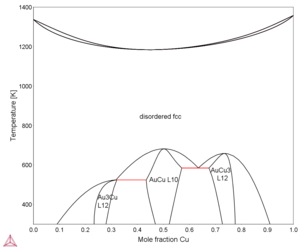
Diagramme de phase de l'alliage or-cuivre, retracé à partir de: SSOL4.9 (2004-2008), SGTE (Scientific Group Thermodata Europe) General Alloy Solutions Database, et de l'article d'origine: (B Sundman, SG Fries, and A Oates (1998) Calphad, 22(3), 335-354)
Une substance solide possède un point de fusion congruent quand le liquide produit à son point de fusion a la même composition chimique. Dans le cas contraire son point de fusion est dit incongruent. On dit aussi de la fusion d'une substance qu'elle est congruente ou incongruente.
En chimie physique, l'équation de Schröder-van Laar représente l'évolution de la composition d'un mélange liquide binaire en fonction de la température lorsque seul l'un des deux corps se solidifie. En d'autres termes, elle représente la courbe de congélation du mélange liquide ou la courbe de solubilité du solide dans le liquide.
L'alliage or-cuivre est un alliage issu par fusion de la combinaison entre l'or, de symbole chimique Au, et le cuivre, de symbole chimique Cu, qui est souvent utilisé dans le milieu de la bijouterie. Le but premier d'un alliage est, à partir d'éléments simples, de créer un composé avec des propriétés différentes voire nouvelles. Les phases or-cuivre sont un des alliages ayant été les plus étudiés aujourd'hui.